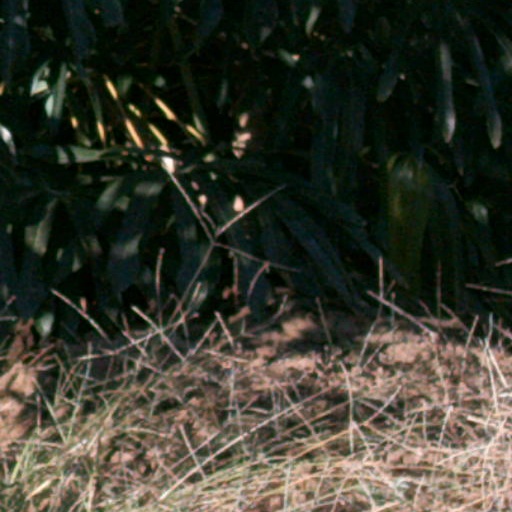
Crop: cassava